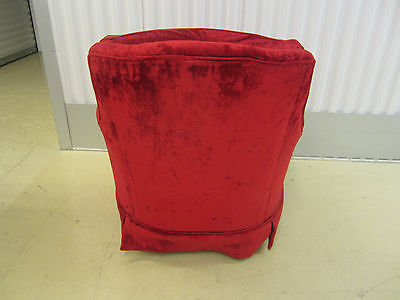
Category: chair